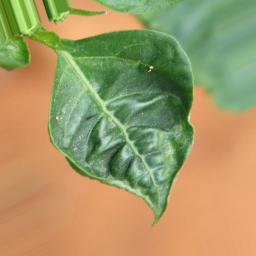
Label: mites_and_trips